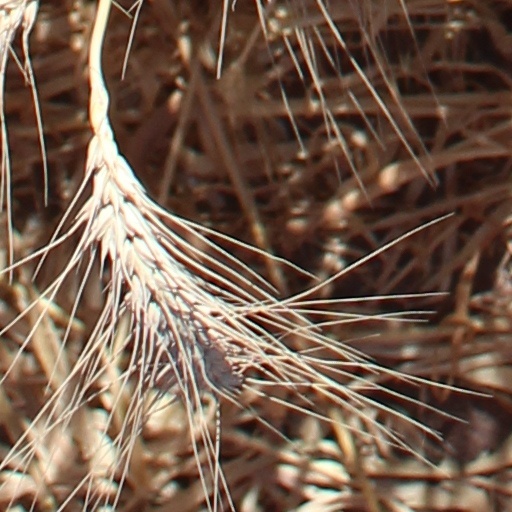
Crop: wheat